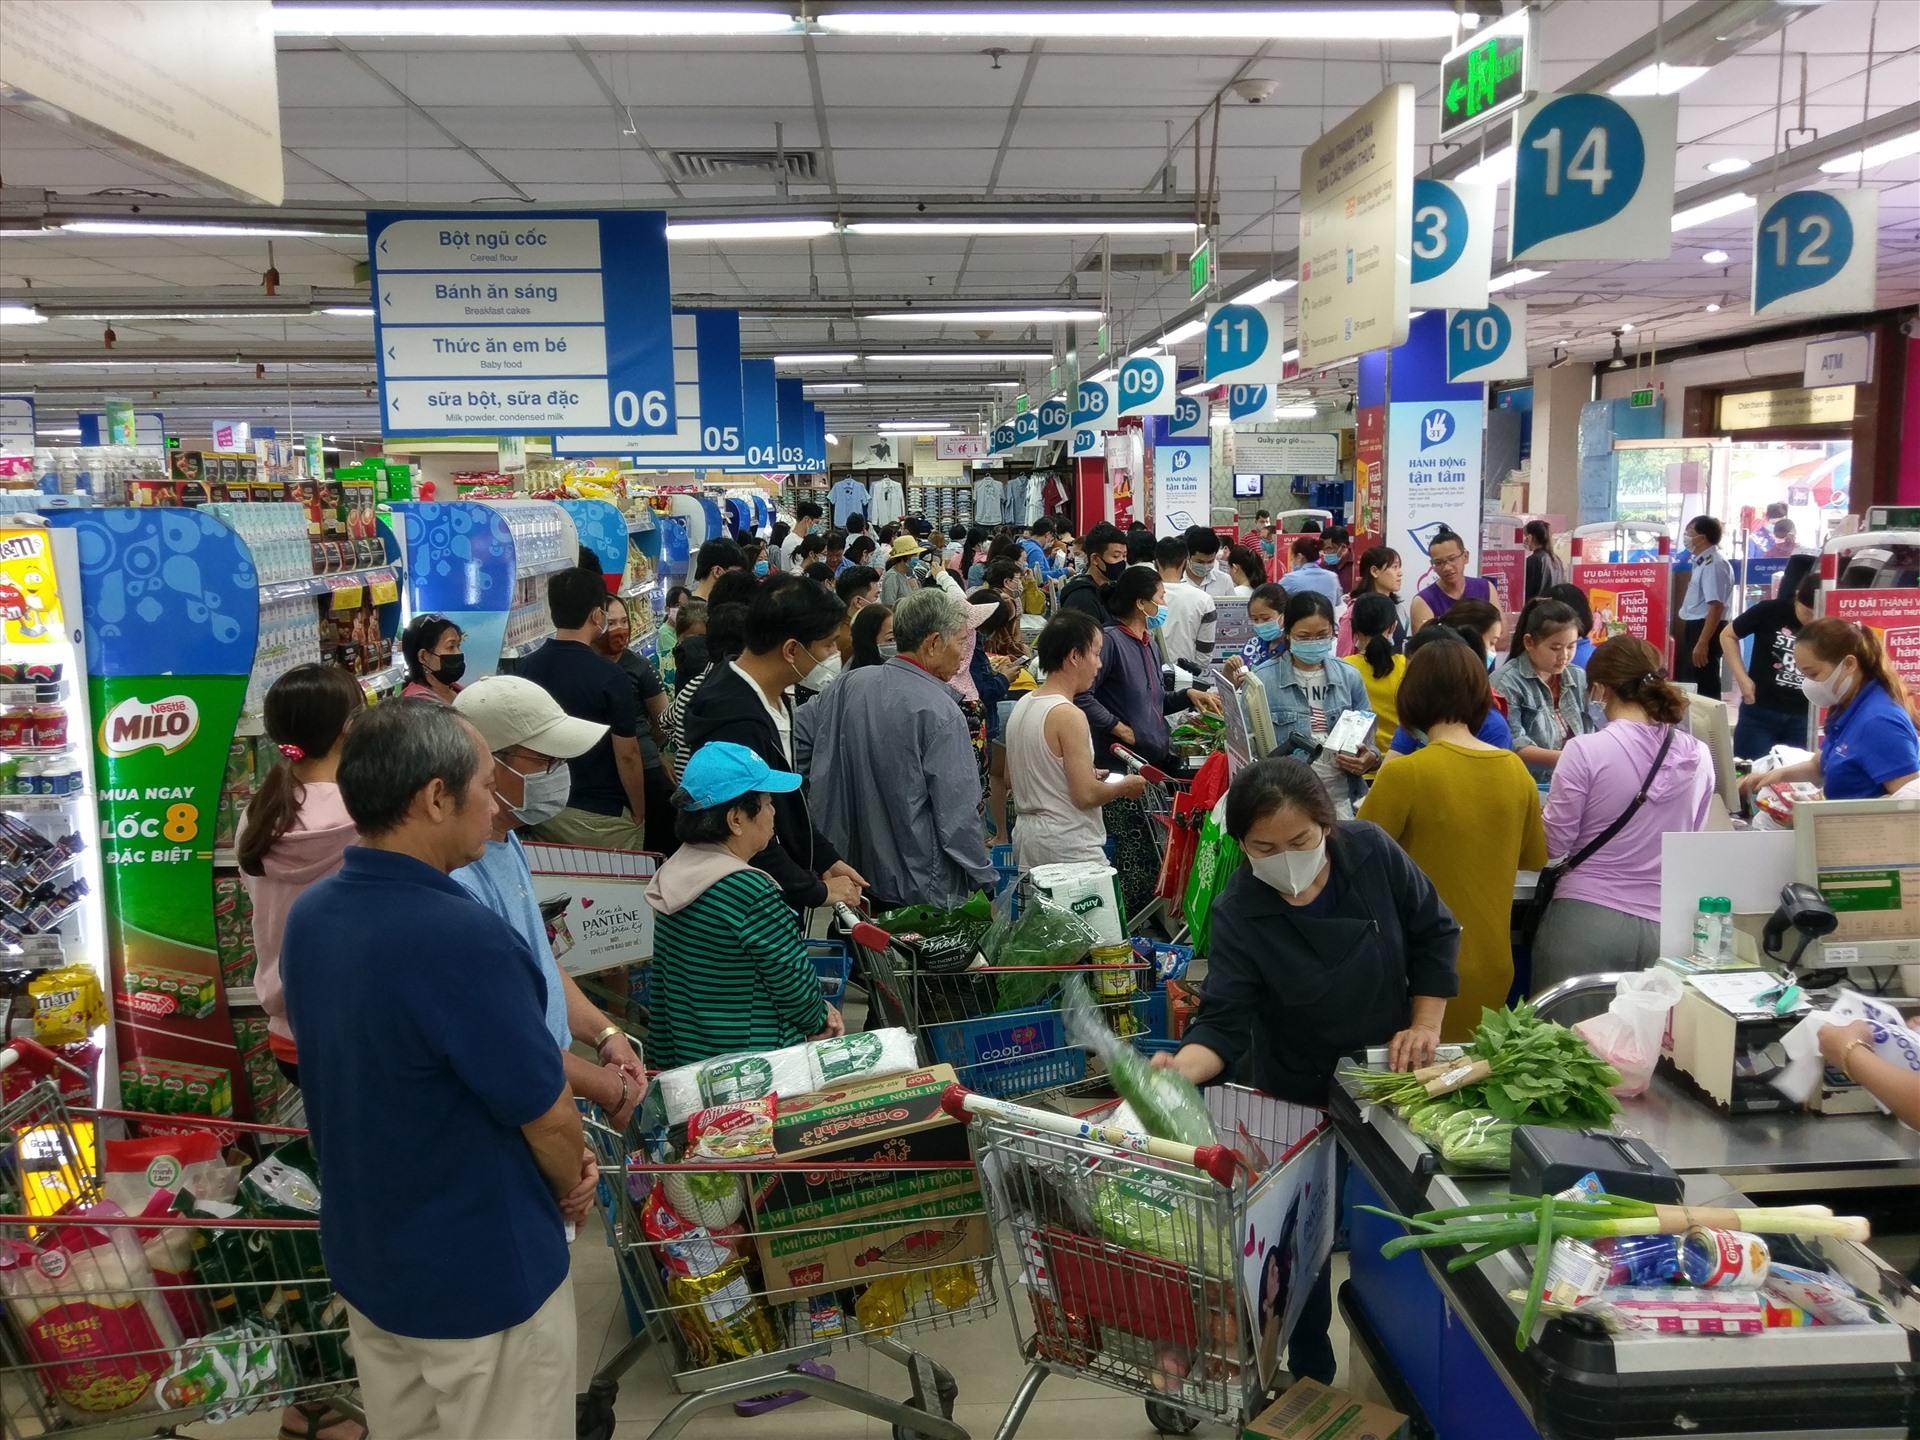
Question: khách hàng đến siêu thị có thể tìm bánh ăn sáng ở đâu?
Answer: có thể tìm bánh ăn sáng ở quầy số 6